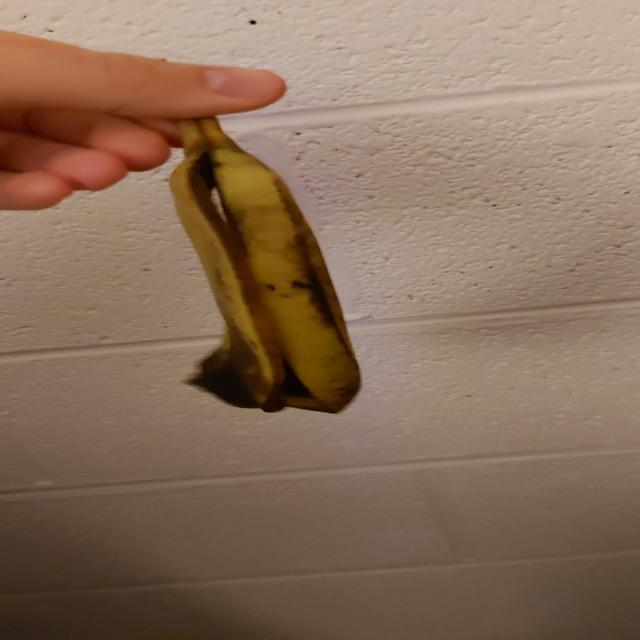
Label: bananas